Miscegenation in Asia

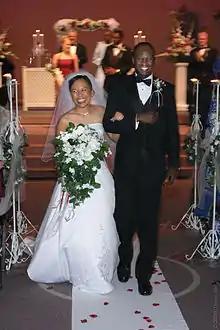
A Filipina bride and Nigerian groom walk down the aisle.

Historically, admixture has been an ever-present and pervasive phenomenon in the Philippines. The Philippines were originally settled by Australoid peoples who are called Negritos (different from other australoid groups) which now form the country's aboriginal community. Some admixture may have occurred between this earlier group and the mainstream Malayo-Polynesian population.